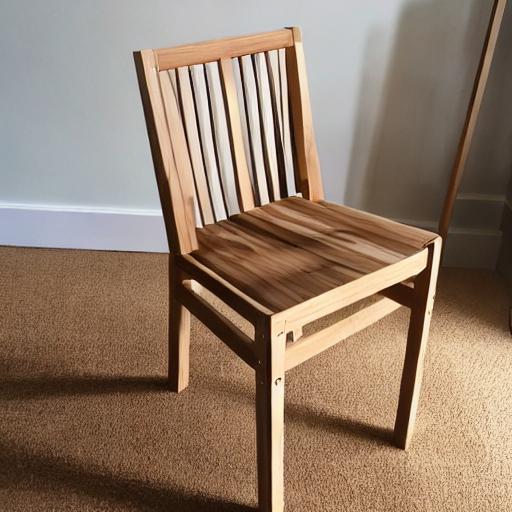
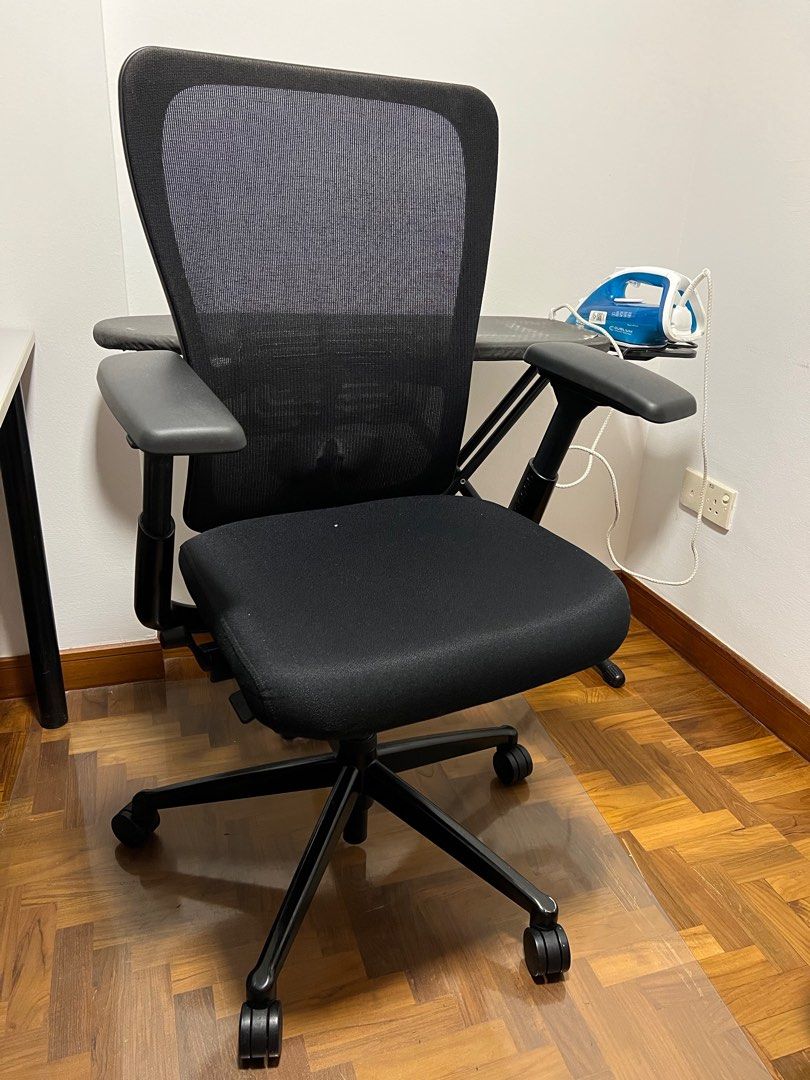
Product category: items_chair
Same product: no